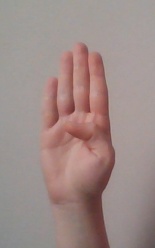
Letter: kaaf